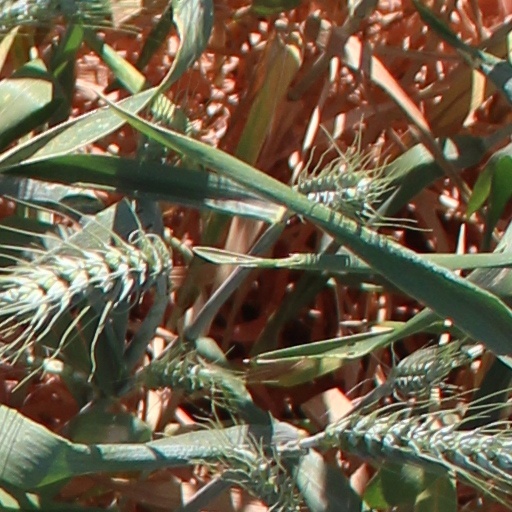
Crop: wheat